Government Rose Garden

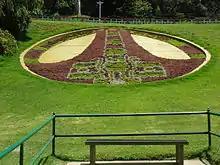
Government of Tamil Nadu emblem engraved in lawn at Rose Garden

The Government Rose Garden (formerly known as the Jayalalithaa Rose Garden, Centenary Rose Park and Nootrandu Roja Poonga) is situated on the slopes of Elk Hill in Vijayanagaram of Ooty town in Tamil Nadu, India at an altitude of 2200 meters.